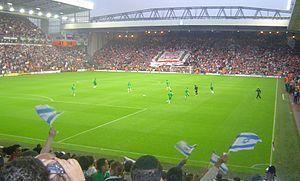
Le stade d'Anfield, parfois appelé Anfield Road, est un stade de football situé dans le quartier d'Anfield, dans le nord-ouest de Liverpool, en Angleterre. Construit en 1884, il est d'abord l'enceinte de l'Everton FC. En 1892, Everton quitte Anfield pour Goodison Park et le Liverpool Football Club est créé pour jouer à Anfield, ce qu'il fait toujours plus d'un siècle plus tard. Il est situé à proximité du Stanley Park, un grand parc public de 45 hectares. Dans les rues proches du stade, il y a des maisons et boutiques aux couleurs du club des Reds, le rouge et le blanc, mais aussi le jaune. Une signalétique routière annonce particulièrement la direction d'Anfield. Il est desservi par des trains et des bus mais les places de parking sont peu nombreuses.